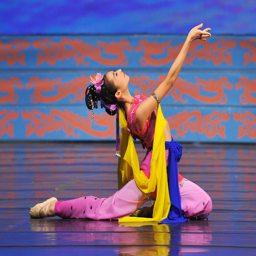
a group of leading classical artists came together with goal : to bring back the true and divinely inspired culture and share it with the world through the universal language of music and dance .